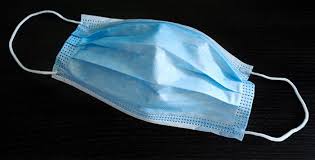
Waste category: trash